Toba people

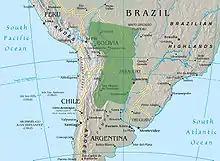
An approximate map of the Chaco region where the Qom would have historically inhabited.

At the time of the arrival of the Spanish in the 16th century, the Qom primarily inhabited the regions known today as Salta and Tarija and from there, Qom communities extended in territory until the Bermejo River and the Pilcomayo River, overlapping with other Indigenous communities. The large demographic growth of the Wichi put pressure on the Qom and forced them to displace themselves farther east, to the territories that they largely inhabit today. Traditionally, the Qom and the Mocoví peoples regarded each other as allies while the Abipon peoples were typically treated as enemies to the Qom.